Nahum

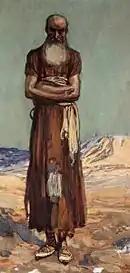
Nahum (watercolor circa 1888 by James Tissot)

Nahum's writings could be taken as prophecy or as history. One account suggests that his writings are a prophecy written in about 615 BCE, just before the downfall of Assyria, while another account suggests that he wrote this passage as liturgy just after its downfall in 612 BCE.